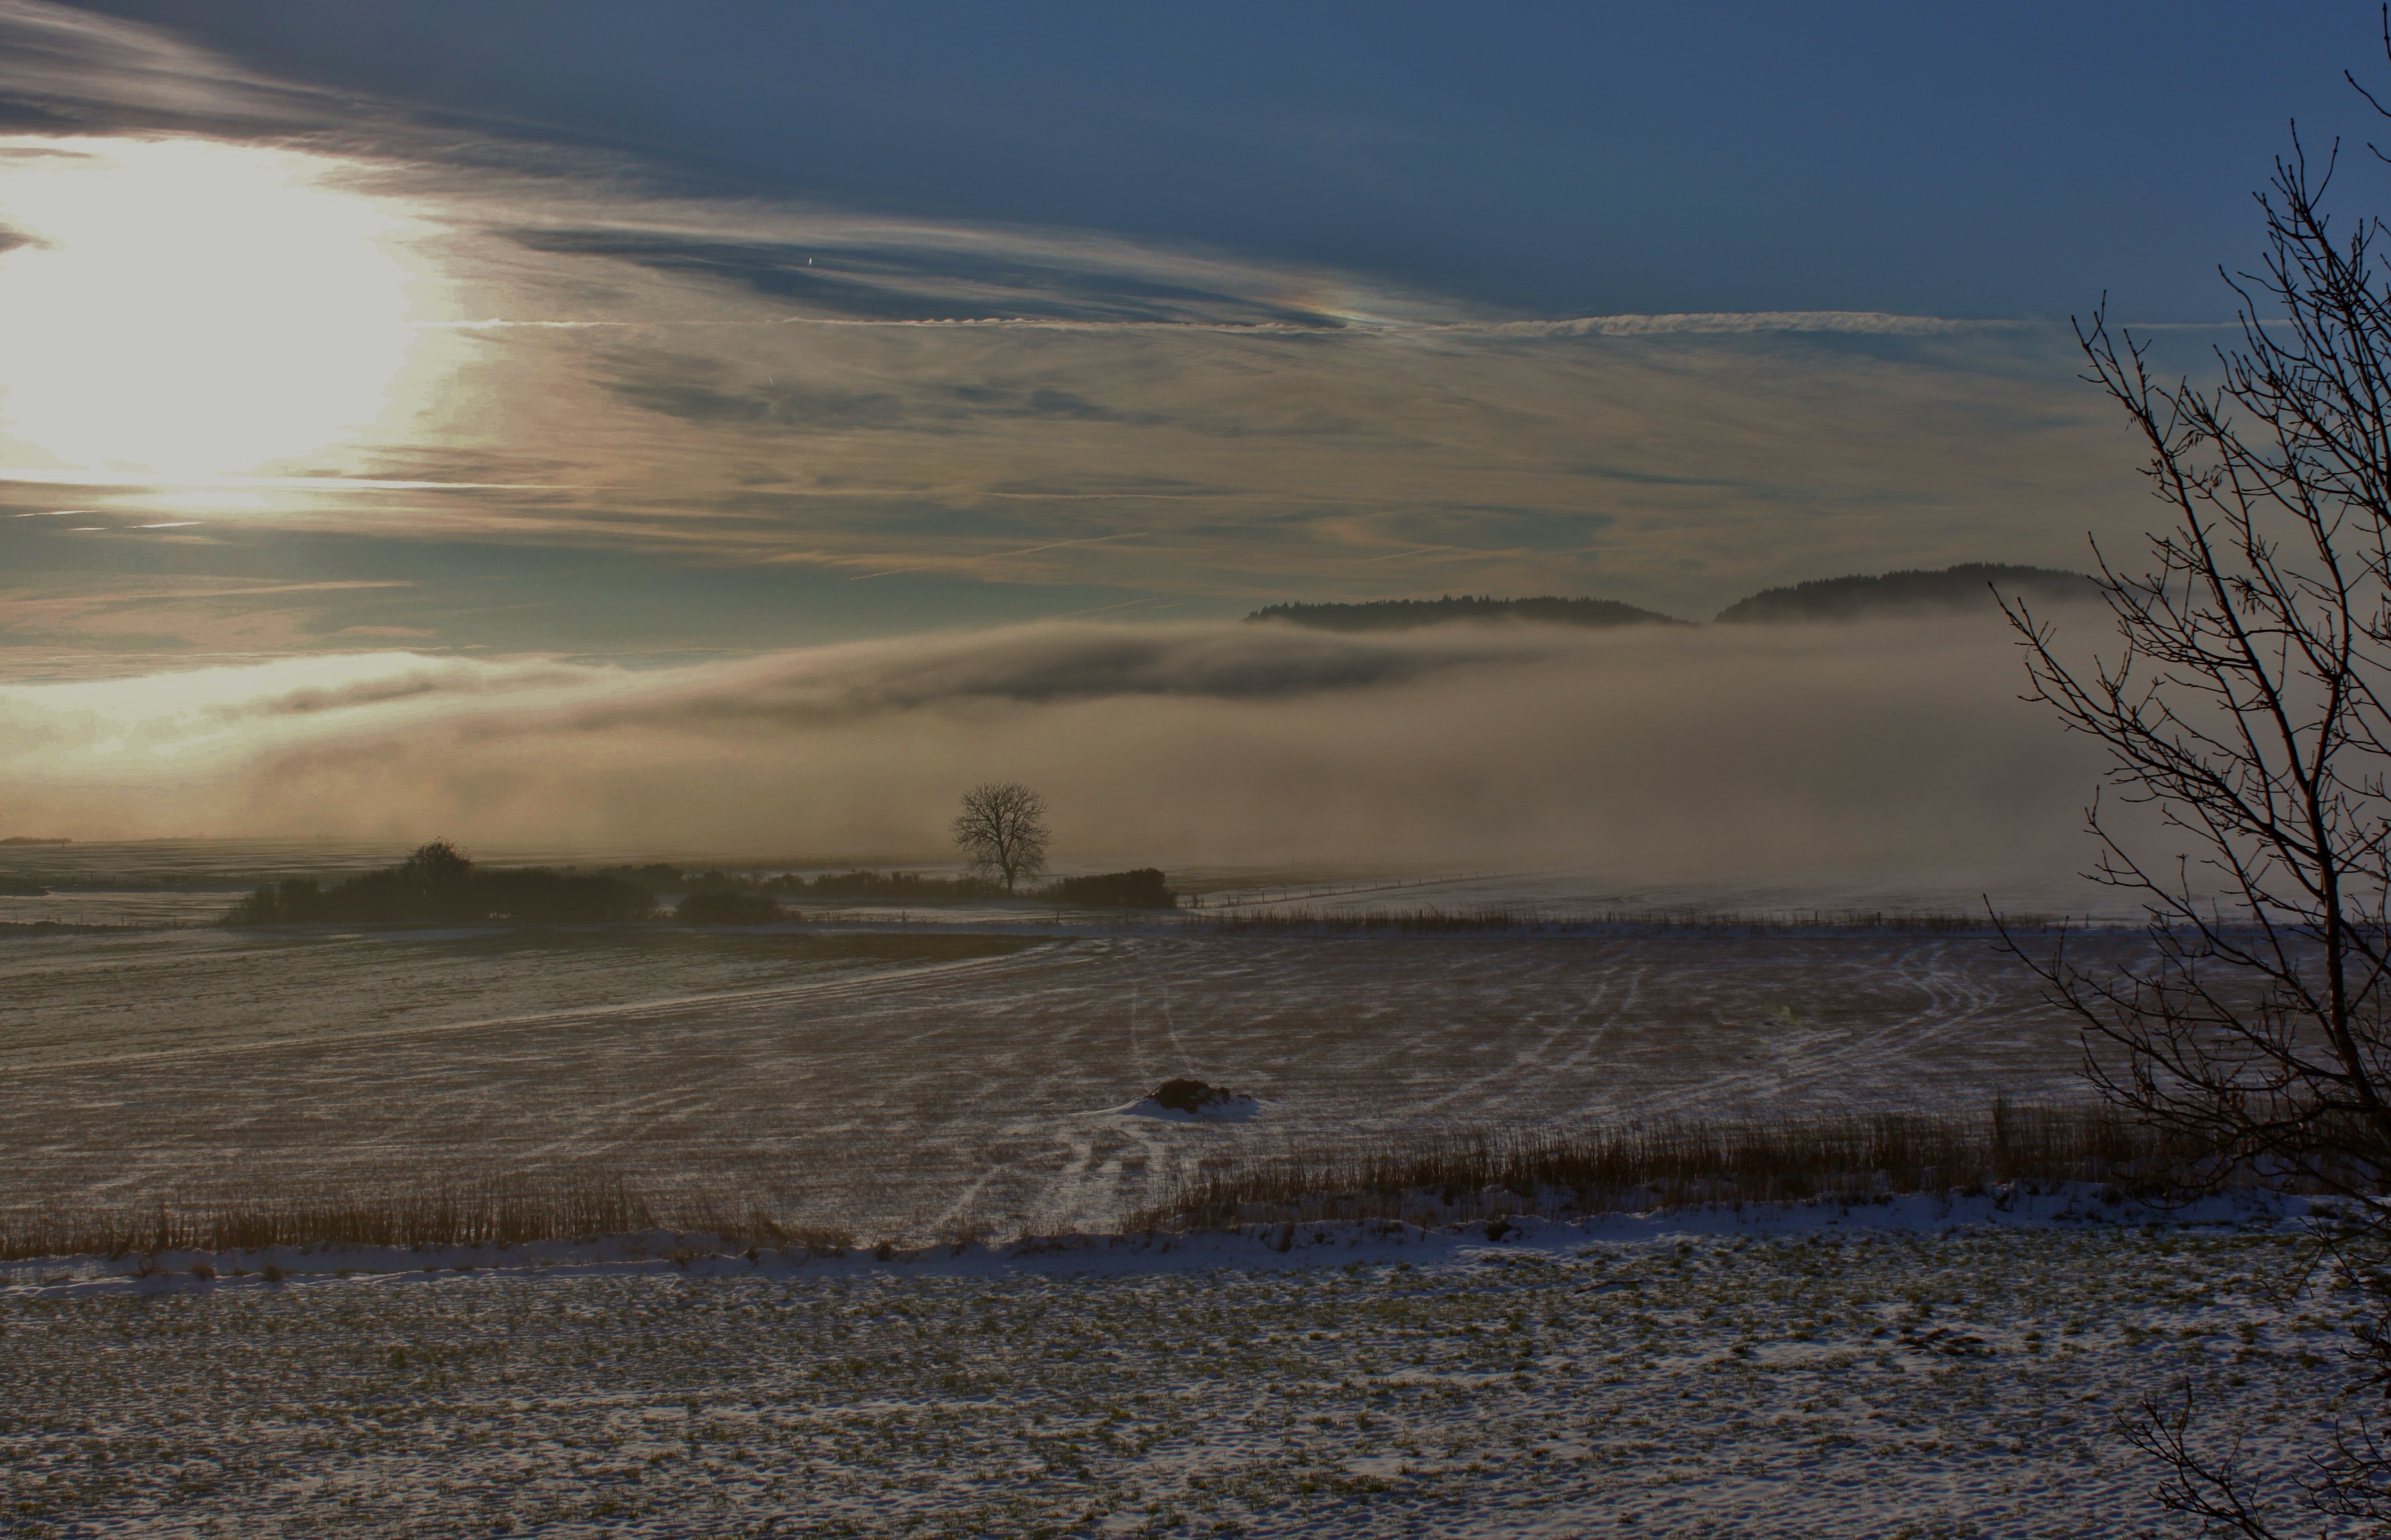
landscape, sea, coast, nature, sand, ocean, horizon, snow, winter, cloud, sky, sun, fog, sunrise, sunset, mist, sunlight, morning, hill, shore, wave, wind, dawn, dusk, evening, reflection, weather, loch, atmospheric phenomenon